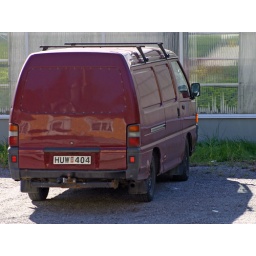
My grandparents old house reflected in a mitsubishi van parked outside a greenhouse at Bergdalen.